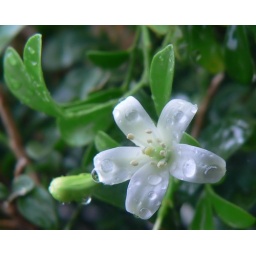
a very small white flower with rain drops.photographed in my front garden at Rothwell, Queensland.